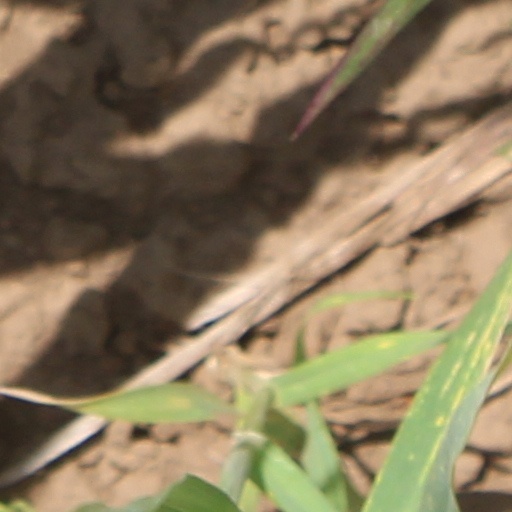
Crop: wheat